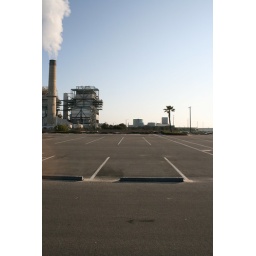
state beach parking lot with plant in background.